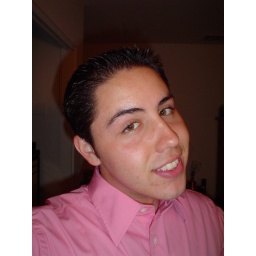
Me in my bright pink shirt